First Battle of Donaldsonville

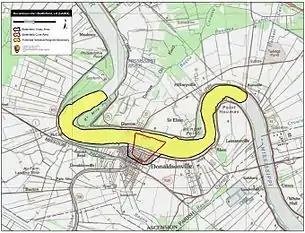
Map of Donaldsonville I Battlefield core and study areas by the American Battlefield Protection Program.

The First Battle of Donaldsonville took place on August 9, 1862, in Ascension Parish, Louisiana, as part of the Operations against Baton Rouge in the American Civil War.